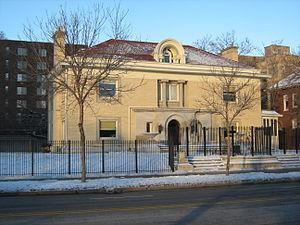
La Colvin House est une maison située au 5901 North Sheridan à Chicago. La maison a été construite en 1909 par l'architecte George W. Maher. Elle a été ajoutée sur la liste des Chicago Landmarks le 5 octobre 1994 par la ville de Chicago.